Egton Manor

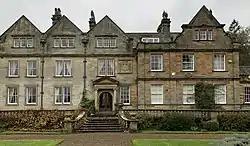

Egton Manor is an historic country house near the village of Egton Bridge, on the banks of the River Esk in the North Yorkshire Moors. The Grade II listed building was built in 1869 by the Foster family, whose descendants still live there today. Egton Manor, which is listed in the Domesday Book, lies at the heart of the 6,000 acre Egton Estate.